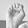
ASL letter: E